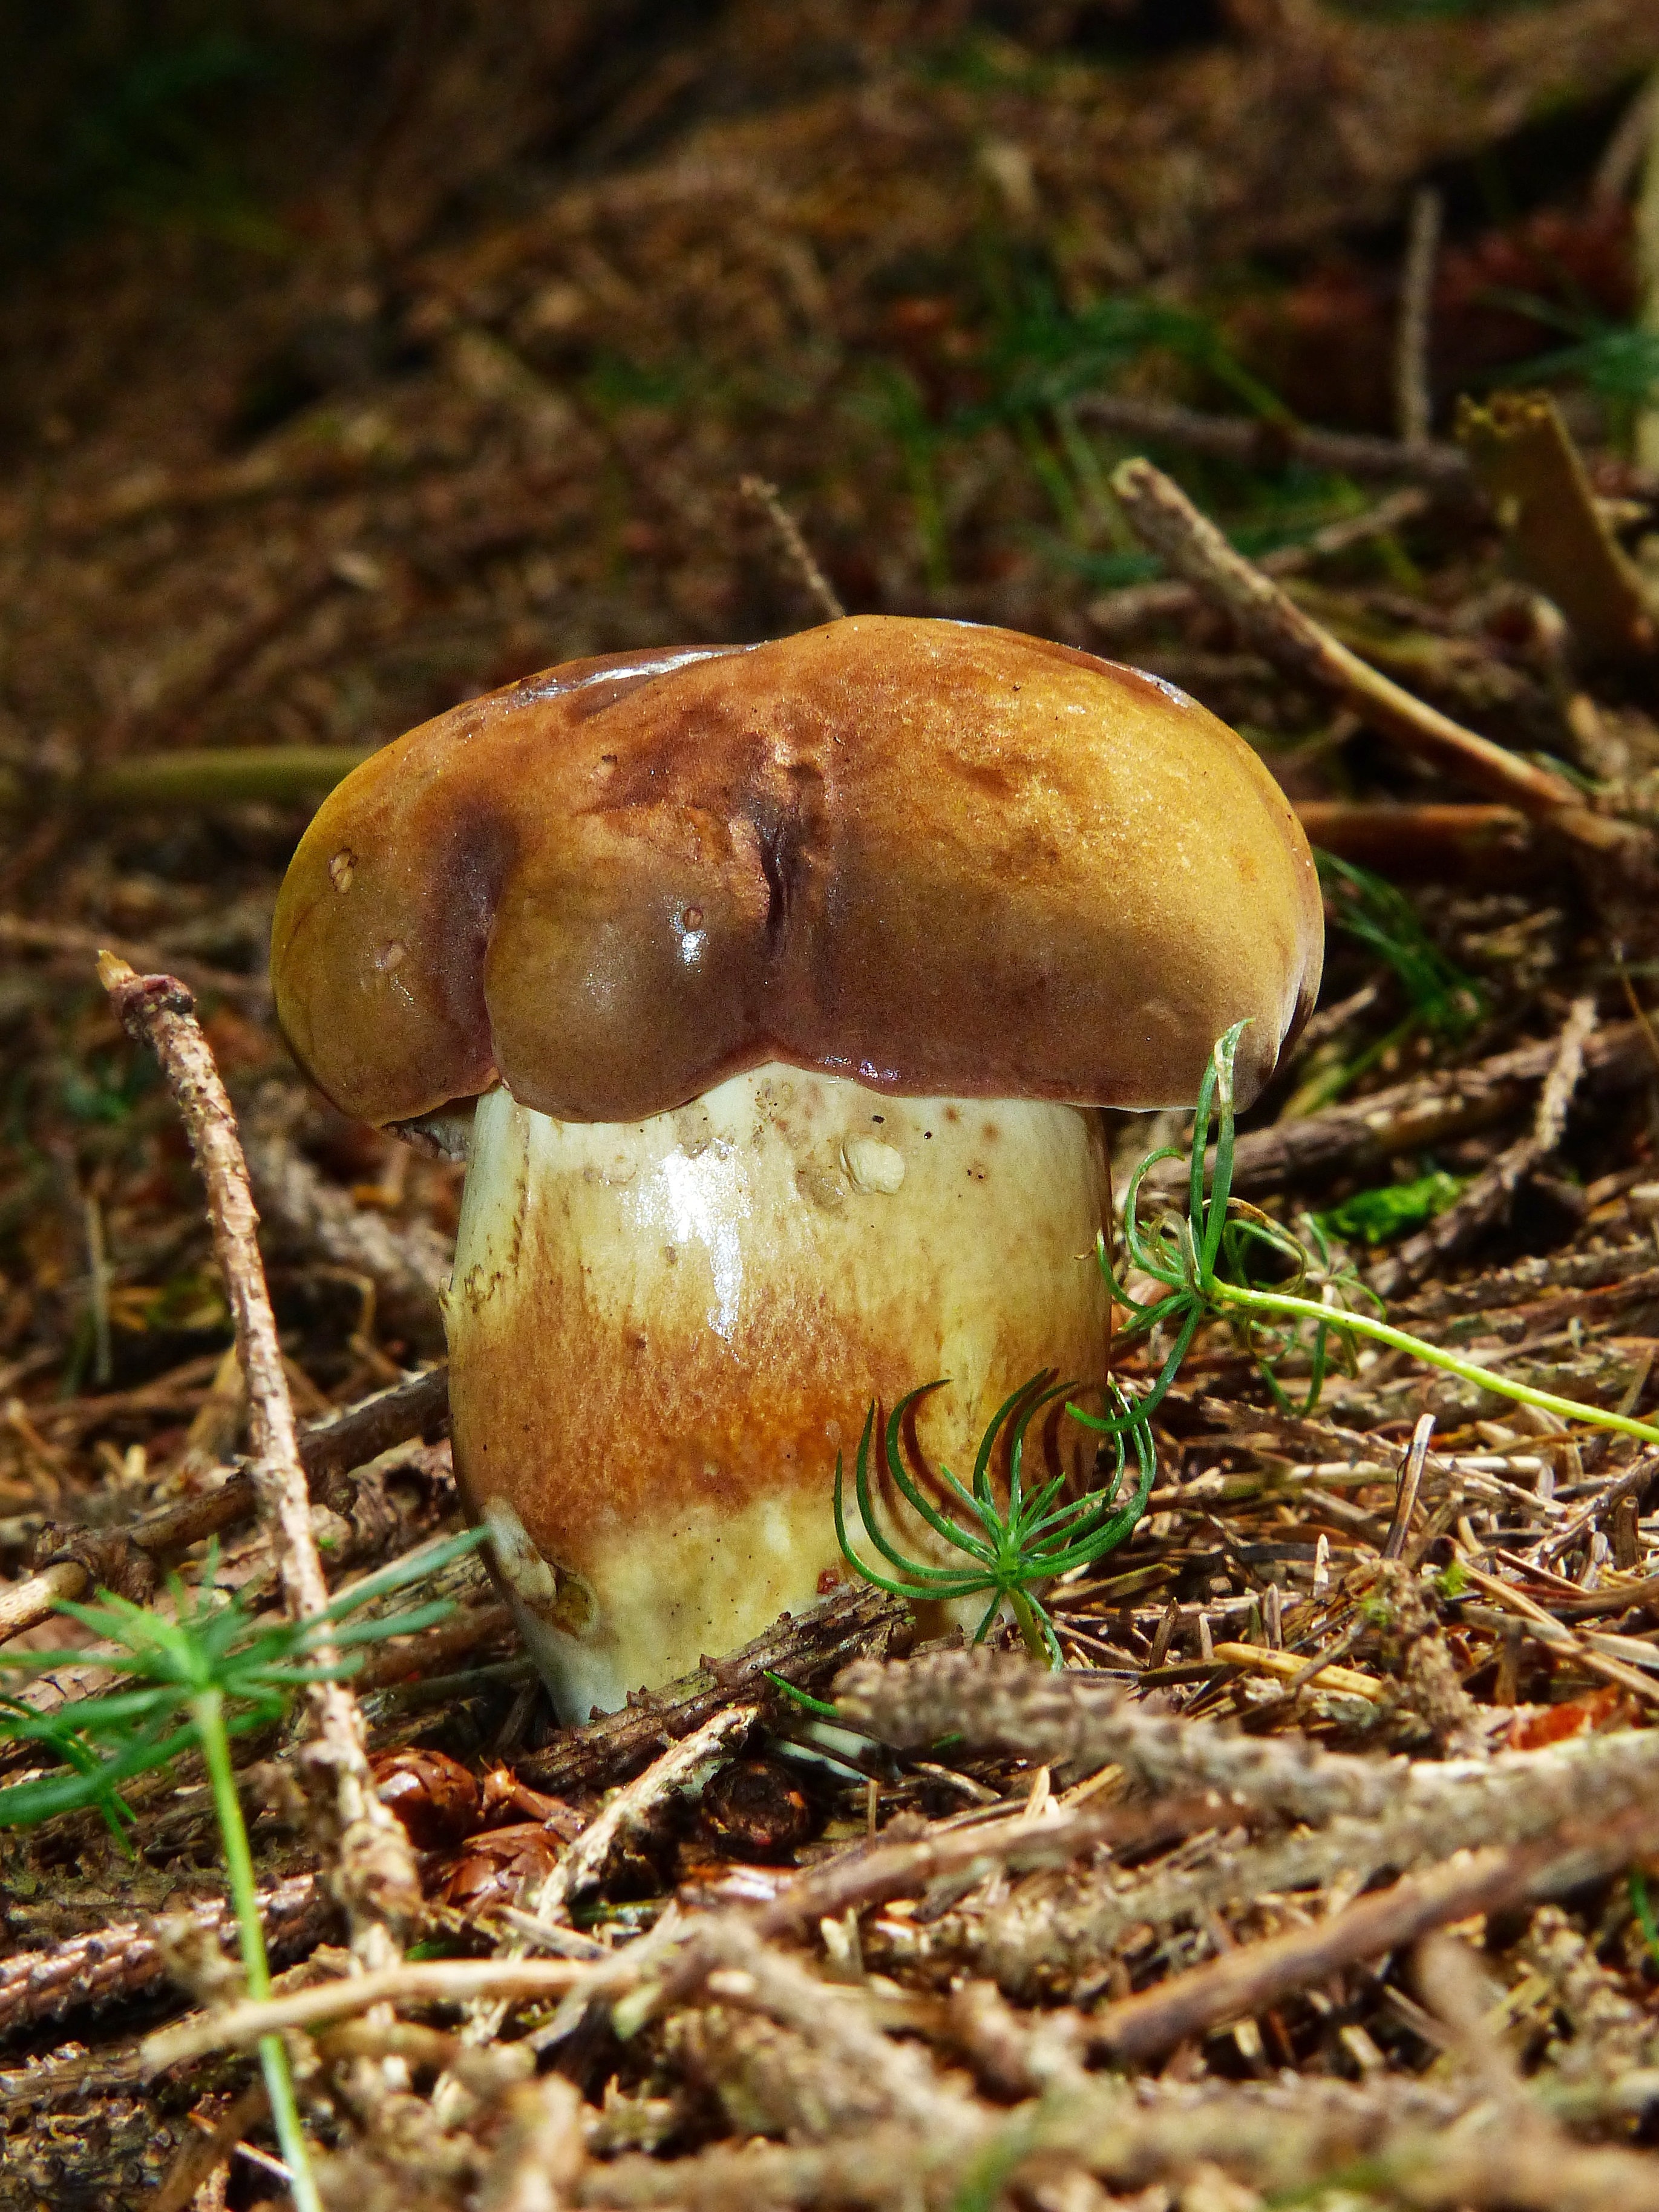
nature, forest, autumn, mushroom, close, fauna, fungus, tasty, woodland, agaric, bolete, edible, forest mushroom, agaricus, mushroom picking, matsutake, cep, rac, black mushroom, dark brown cap, edible mushroom, medicinal mushroom, agaricomycetes, agaricaceae, champignon mushroom, penny bun, pleurotus eryngii, discinaceae